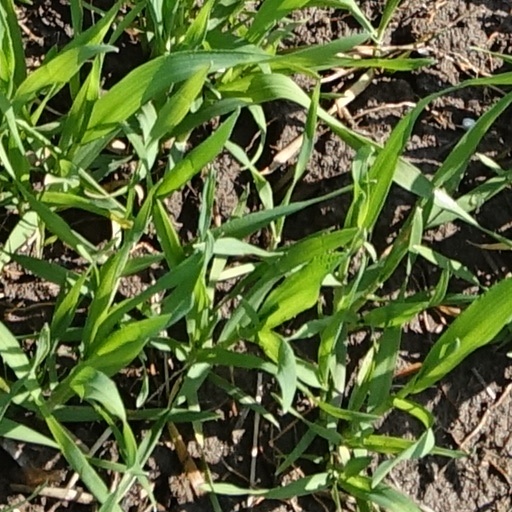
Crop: wheat